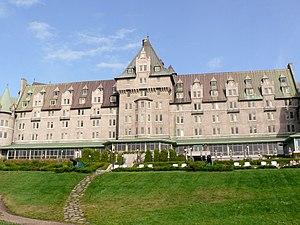
Cet article traite des événements qui se sont produits durant l'année 1986 au Québec.